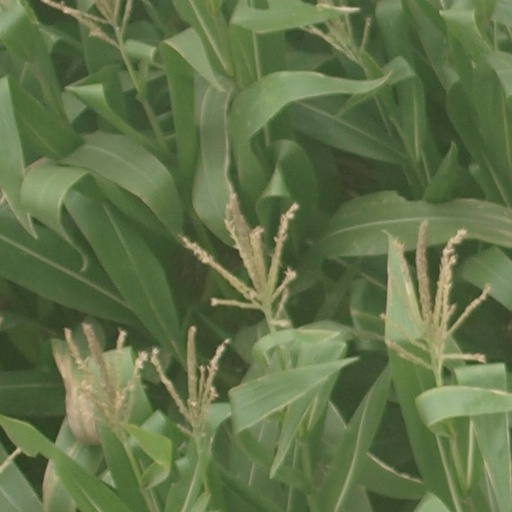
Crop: maize; corn